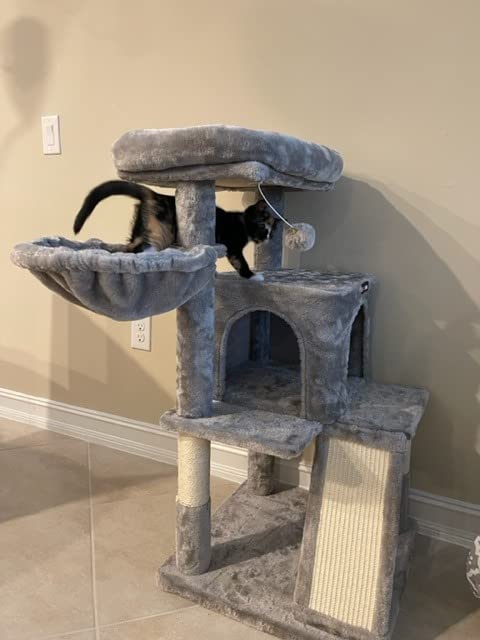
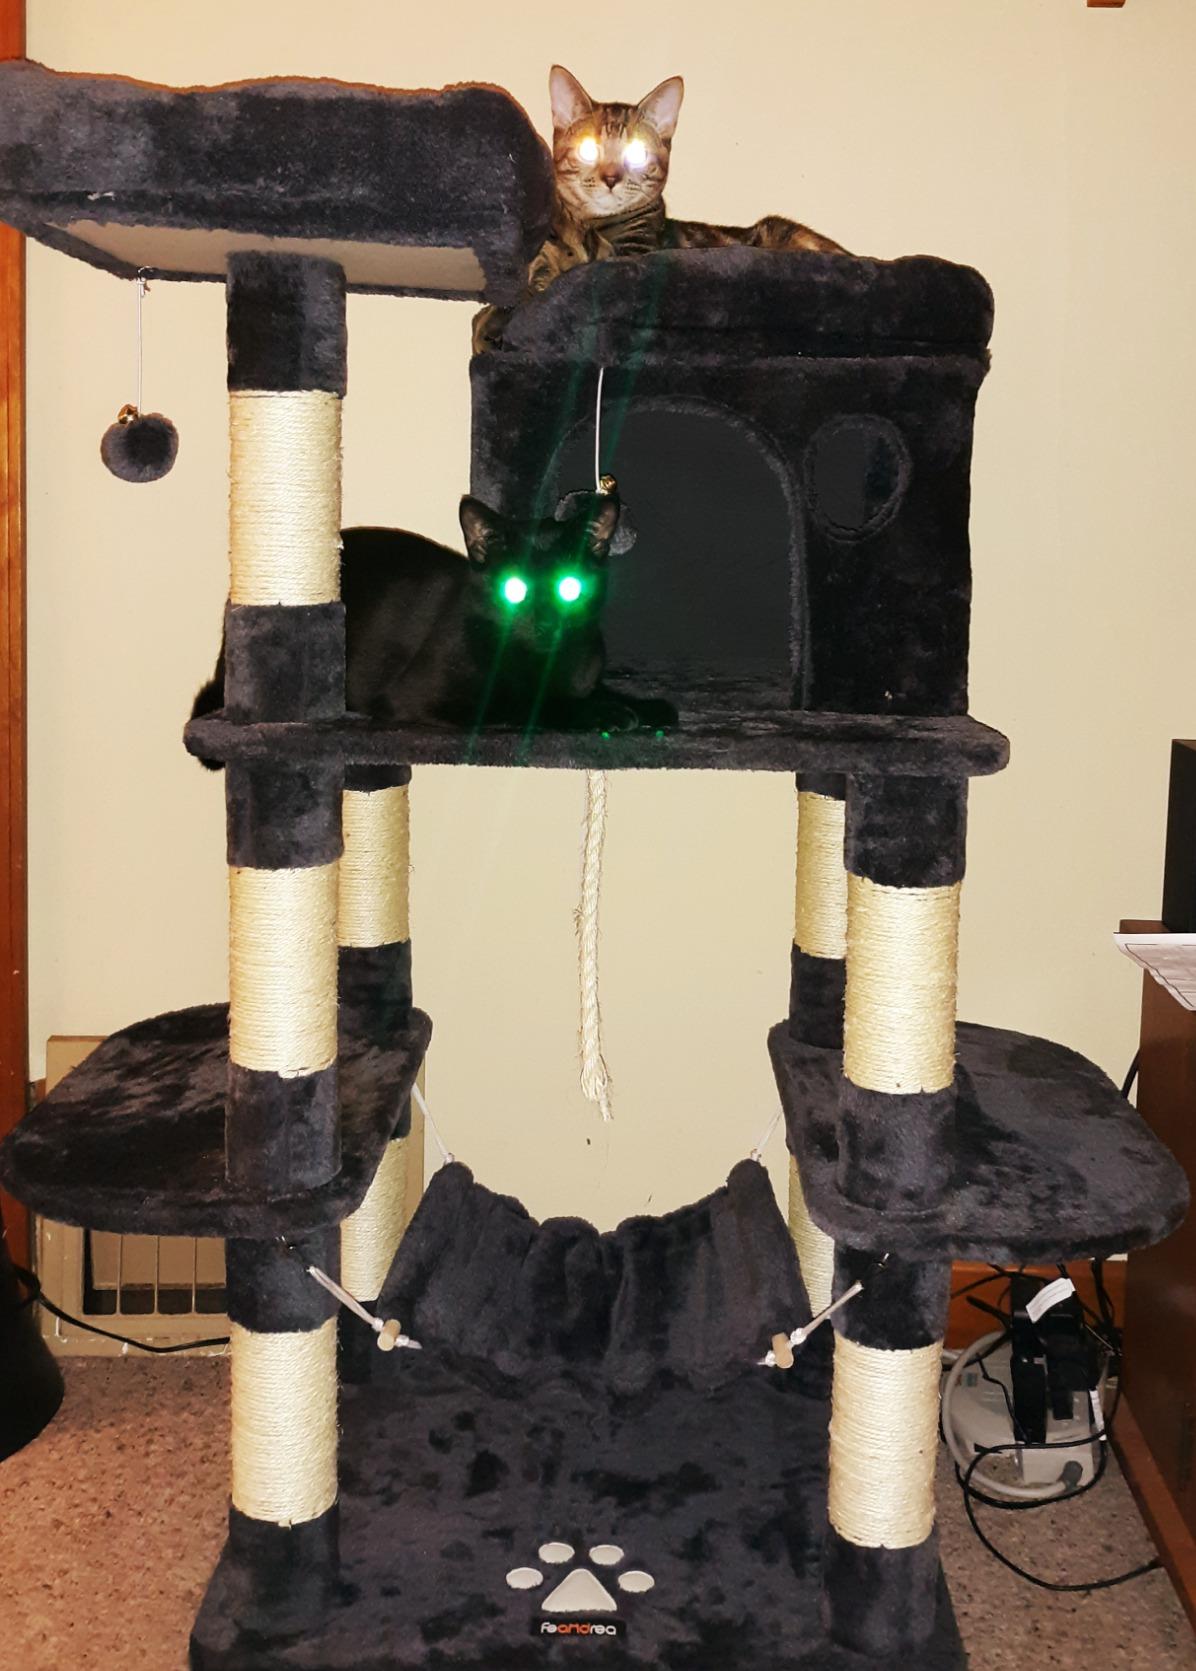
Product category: items_cat tree
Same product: no